Chris Milk

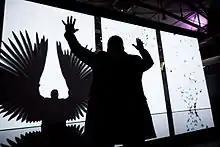
"The Treachery of Sanctuary"

In 2012, Milk created "The Treachery of Sanctuary", an interactive immersive art installation currently touring the world with The Creators Project. It is a large-scale interactive installation that utilizes the Microsoft Kinect to project and manipulate a participant's shadow onto a triptych. In the first panel, shadows of birds congregate to form the participant's shadow. In the second panel, the participant's shadow is torn apart by the birds. In the third, the participant's shadow sprouts wings, allowing the shadow to fly out of the frame as the participant flaps their arms. The triptych created a cycle that according to Milk interprets the universal human experience of birth, death and transfiguration. "The Treachery of Sanctuary" was exhibited at the Onassis Cultural center in Greece, and was selected to be a part of the Sundance Film Festival's New Frontier exhibition in January 2016.